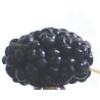
Label: Mulberry 1